Hum Panchhi Ek Daal Ke

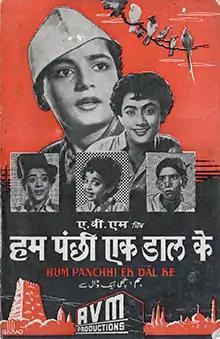
Poster

Hum Panchhi Ek Dal Ke is a 1957 Indian Hindi-language film starring Romi, Satish Vyas, Mohan Choti, Daisy Irani and Jagdeep in lead roles. It won the National Film Award for Best Children's Film.